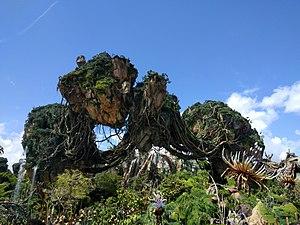
Avatar est un film de science-fiction américain réalisé par James Cameron, sorti en 2009. Il s'agit du premier film de la franchise cinématographique Avatar.
Pandora: The World of Avatar est une zone thématique dans la partie sud-ouest du parc Disney's Animal Kingdom au Walt Disney World Resort, en Floride. Elle est inspirée de l'exolune fictive Pandora de la franchise cinématographique Avatar de James Cameron. Les principaux éléments qui caractérisent l'univers du film y sont reproduits : les montagnes flottantes, la faune et la flore, ainsi que le phénomène de bioluminescence. D'une taille de presque 5 ha, Pandora: The World of Avatar inclut deux attractions, Na'vi River Journey et Avatar Flight of Passage, en plus des installations habituelles comme les toilettes, les boutiques et les restaurants.